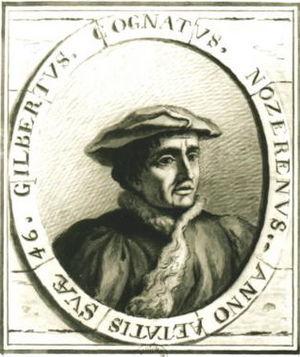
Gilbert Cousin (1506-1572)
"Description de la Franche-Comté ou Description de la Haute-Bourgogne connue sous le nom de Comté, est un ouvrage géographique et historique parut en 1552 sous le titre ""Brevis ac dilucida Burgundiae superioris quae Comitatus nomine censetur, descriptio"" et rédigé en latin par l’humaniste et écrivain franc-comtois Gilbert Cousin. Il est l'un des rares ouvrages anciens, à lister et décrire les cités comtoises avant l'annexion française, mais également les châteaux et les édifices religieux. Ce livre tente aussi de recenser selon les lieux, les grandes familles, les personnalités politiques, religieuses et intellectuelles du comté de Bourgogne de l'époque.
Gilbert Cousin, né le 21 janvier 1506 à Nozeroy et mort le 22 mai 1572 dans la prison de l'officialité à Besançon, est un humaniste et théologien franc-comtois, notamment connu en tant que secrétaire particulier d'Érasme. Il est également l'auteur de fables, dont certaines inspireront La Fontaine, mais aussi d'ouvrages divers, notamment géographique, historique et généalogique.
La famille Cousin, originaire de Nozeroy en Franche-Comté, fut anoblie en 1555 par lettres patentes de Charles Quint en faveur de cinq frères. Elle fut notamment illustrée par Gilbert Cousin dit Gilbertus Cognatus Nozerenus, chanoine, humaniste et théologien de la Renaissance. Et dans une moindre mesure par Hugues Cousin dit le vieux. Les premières traces de cette famille remontent au XVe siècle, elle semble s'éteindre au milieu du XVIIᵉ siècle peu avant la conquête française.